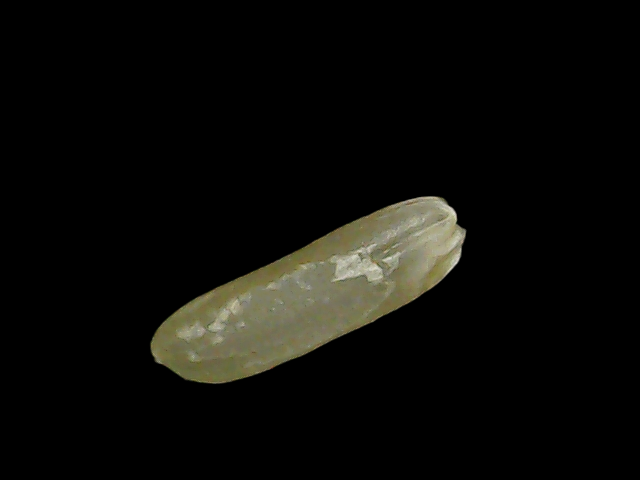
Rice variety: Binadhan19